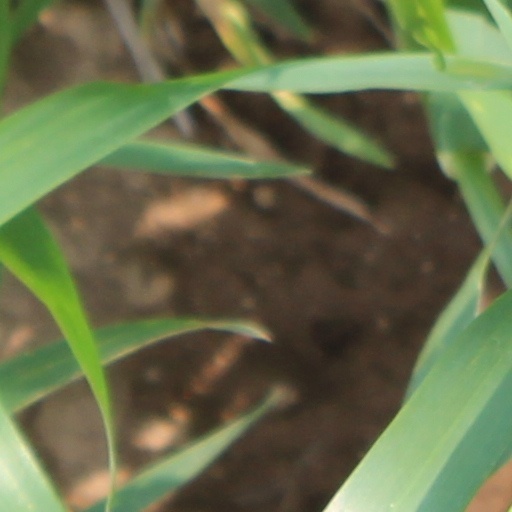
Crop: wheat